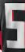
Number: 5